Royal Yugoslav Air Force

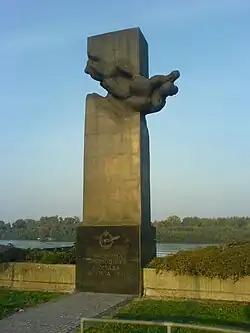
Monument to pilots who died defending Belgrade in the air battle against Luftwaffe in April 1941.

Following the coup d'état on March 25, 1941, the Yugoslav armed forces were put on alert, although the army was not fully mobilized. The VVKJ command decided to disperse its forces away from their main bases to a system of auxiliary airfields that had previously been prepared. However many of these airfields lacked facilities and had inadequate drainage which prevented the continued operation of all but the very lightest aircraft in the adverse weather conditions encountered in April 1941).